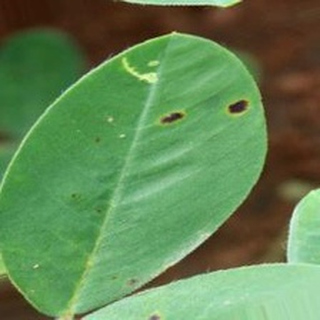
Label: groundnut_early_leaf_spot